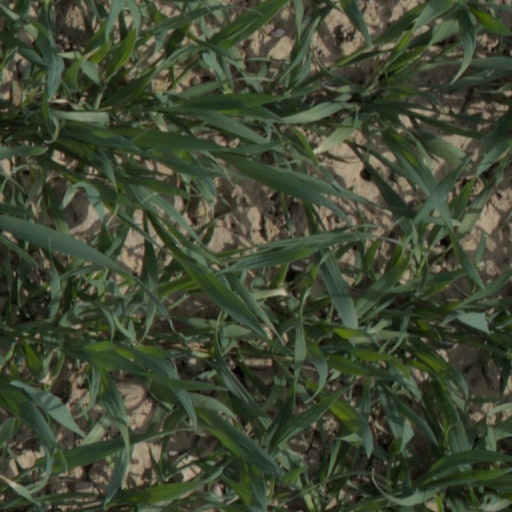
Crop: wheat